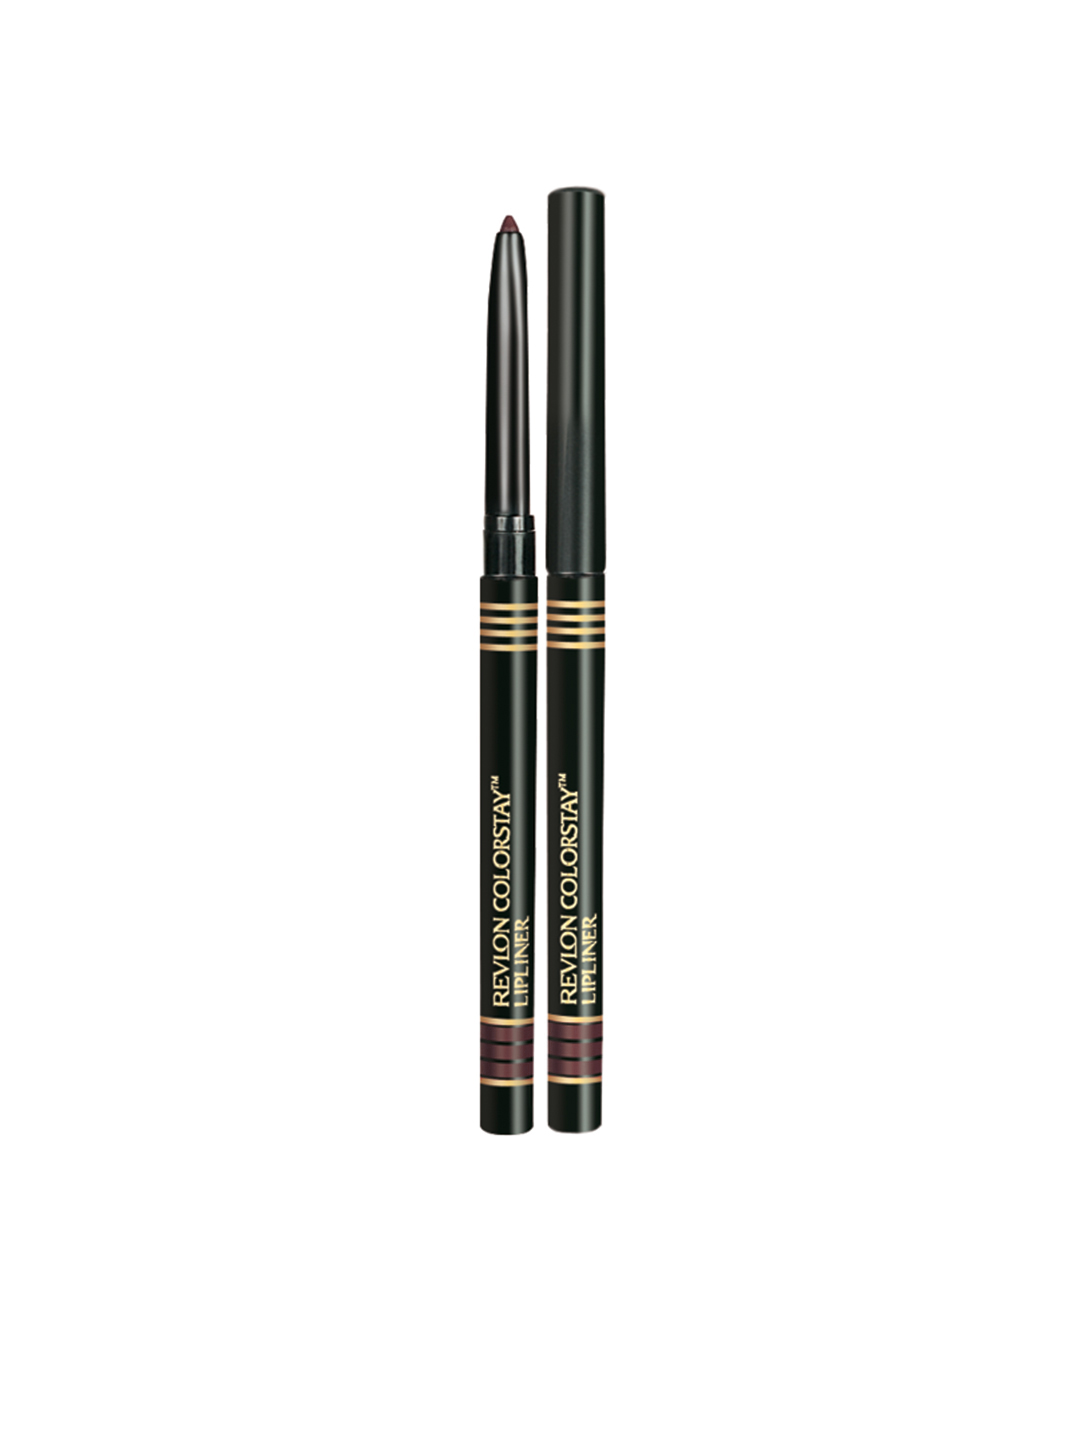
Revlon Colorstay Coffee Lip Liner
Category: Personal Care / Lips / Lip Liner
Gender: Women
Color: Brown
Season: Spring 2017
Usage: Casual